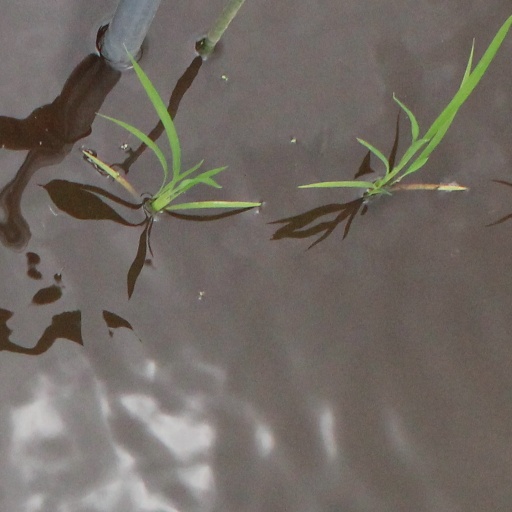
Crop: rice